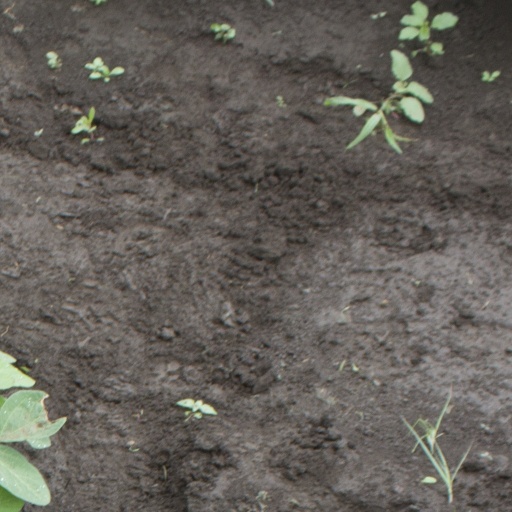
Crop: soybean